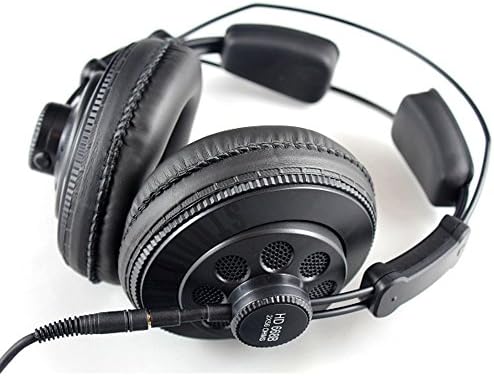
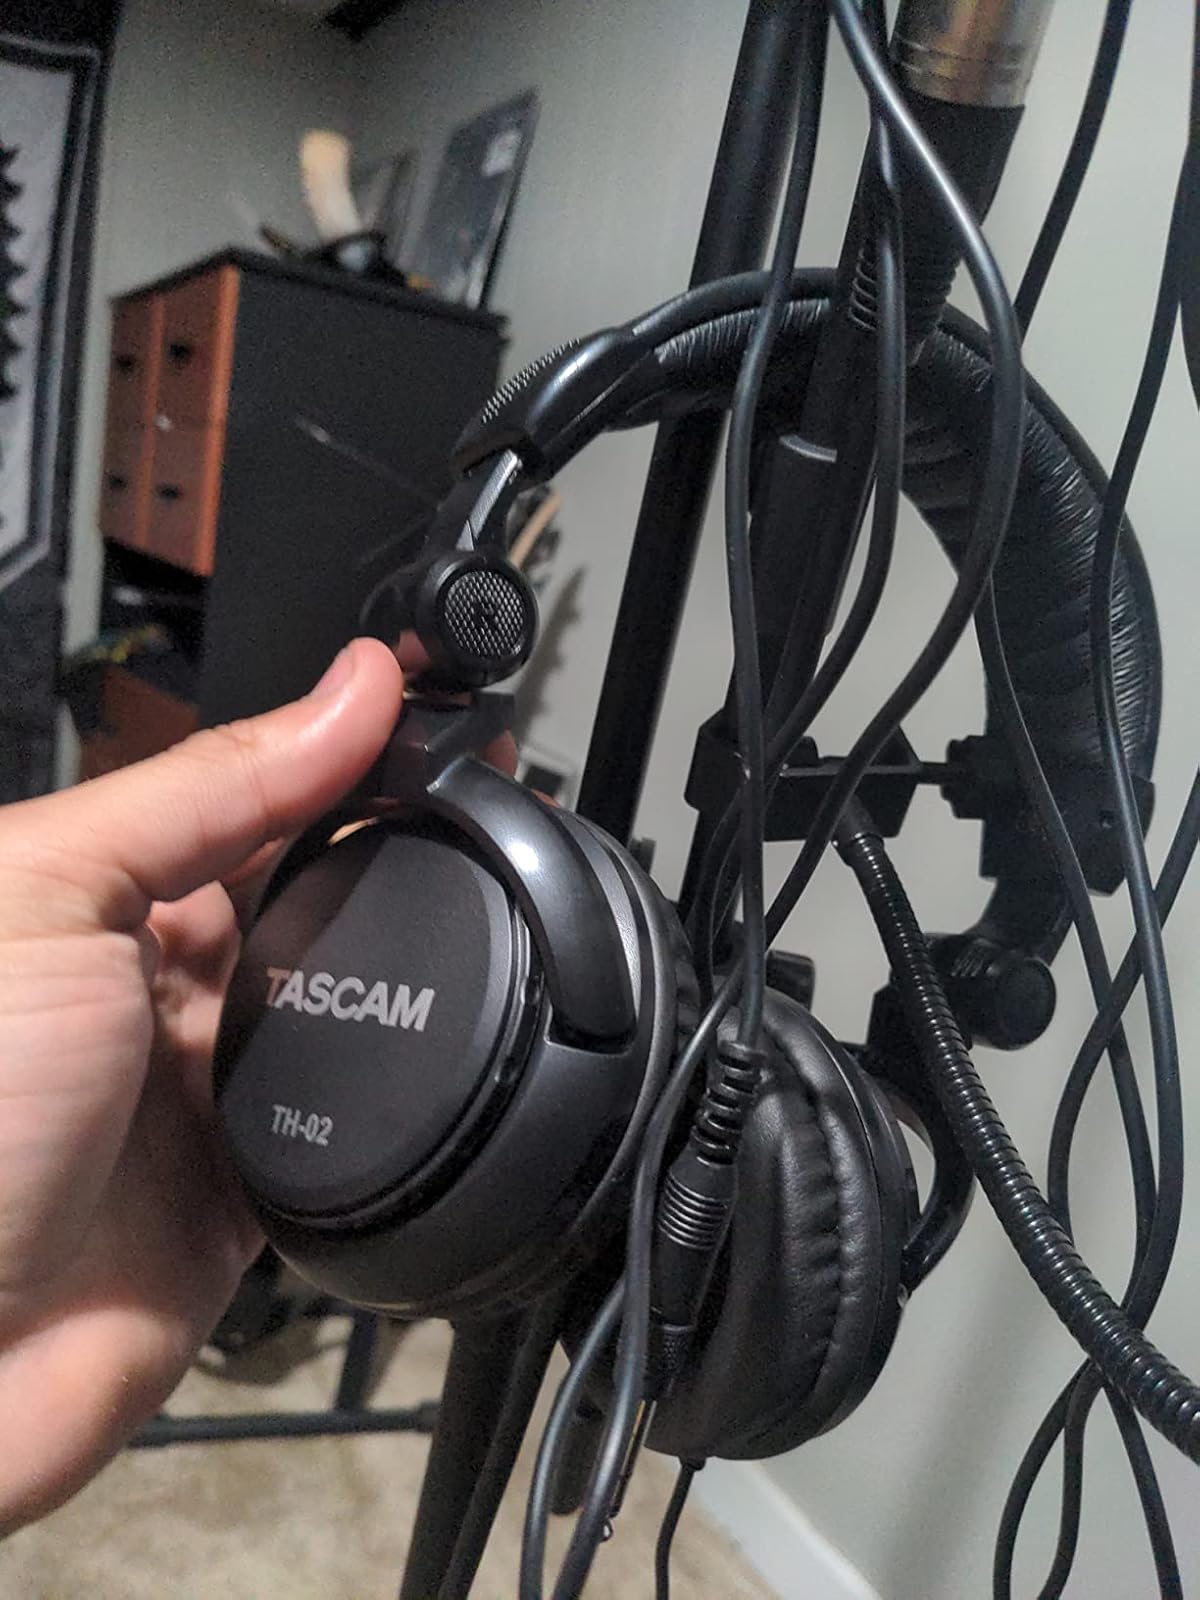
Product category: headphones
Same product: no